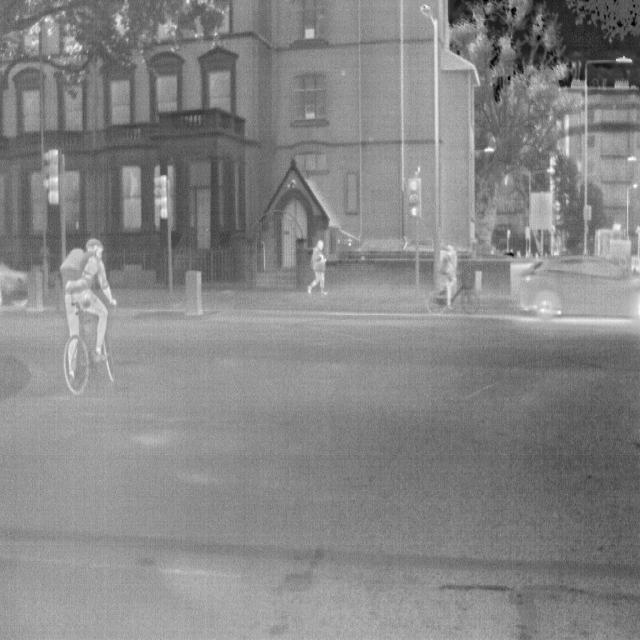
Detected objects:
label: person
label: person
label: person